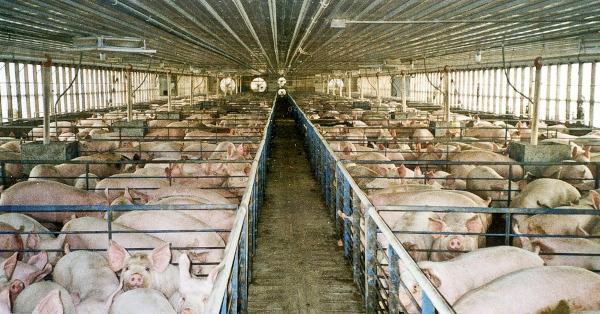
Huu ni muonekano wa ndani wa zizi kubwa la nguruwe likiwa na safu ndefu za vizimba zilizojazwa nguruwe wakubwa wenye rangi ya waridi.
Nguruwe wengi wamelala chini huku wengine wakiangalia kuelekea kamera.
Kuna njia nene katikati ya vizimba na paa linaonekana kuwa la chuma.
Mazingira yanaonekana kuwa ya kiwanda ikionyesha uzalishaji mkubwa wa nguruwe.